Dave Thomas (skeptic)

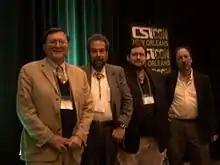
Left to right: Ted Goertzel, Thomas, Bob Blaskiewicz and Scott Lilienfeld at the CSICon 2011 conspiracy theories panel.

Thomas has engaged in several public debates with advocates of the 9/11 Truth movement. After offering a live refutation to architect Richard Gage's 2009 New Mexico Tech alumni weekend presentation on the collapse of the twin towers, Thomas debated Gage and chemist Niels Harrit on the same subject live on Ian Punnett's nationally syndicated radio show "Coast to Coast" in 2010. In 2014, Thomas and Michael Fullerton took part in a similar debate conducted via YouTube.